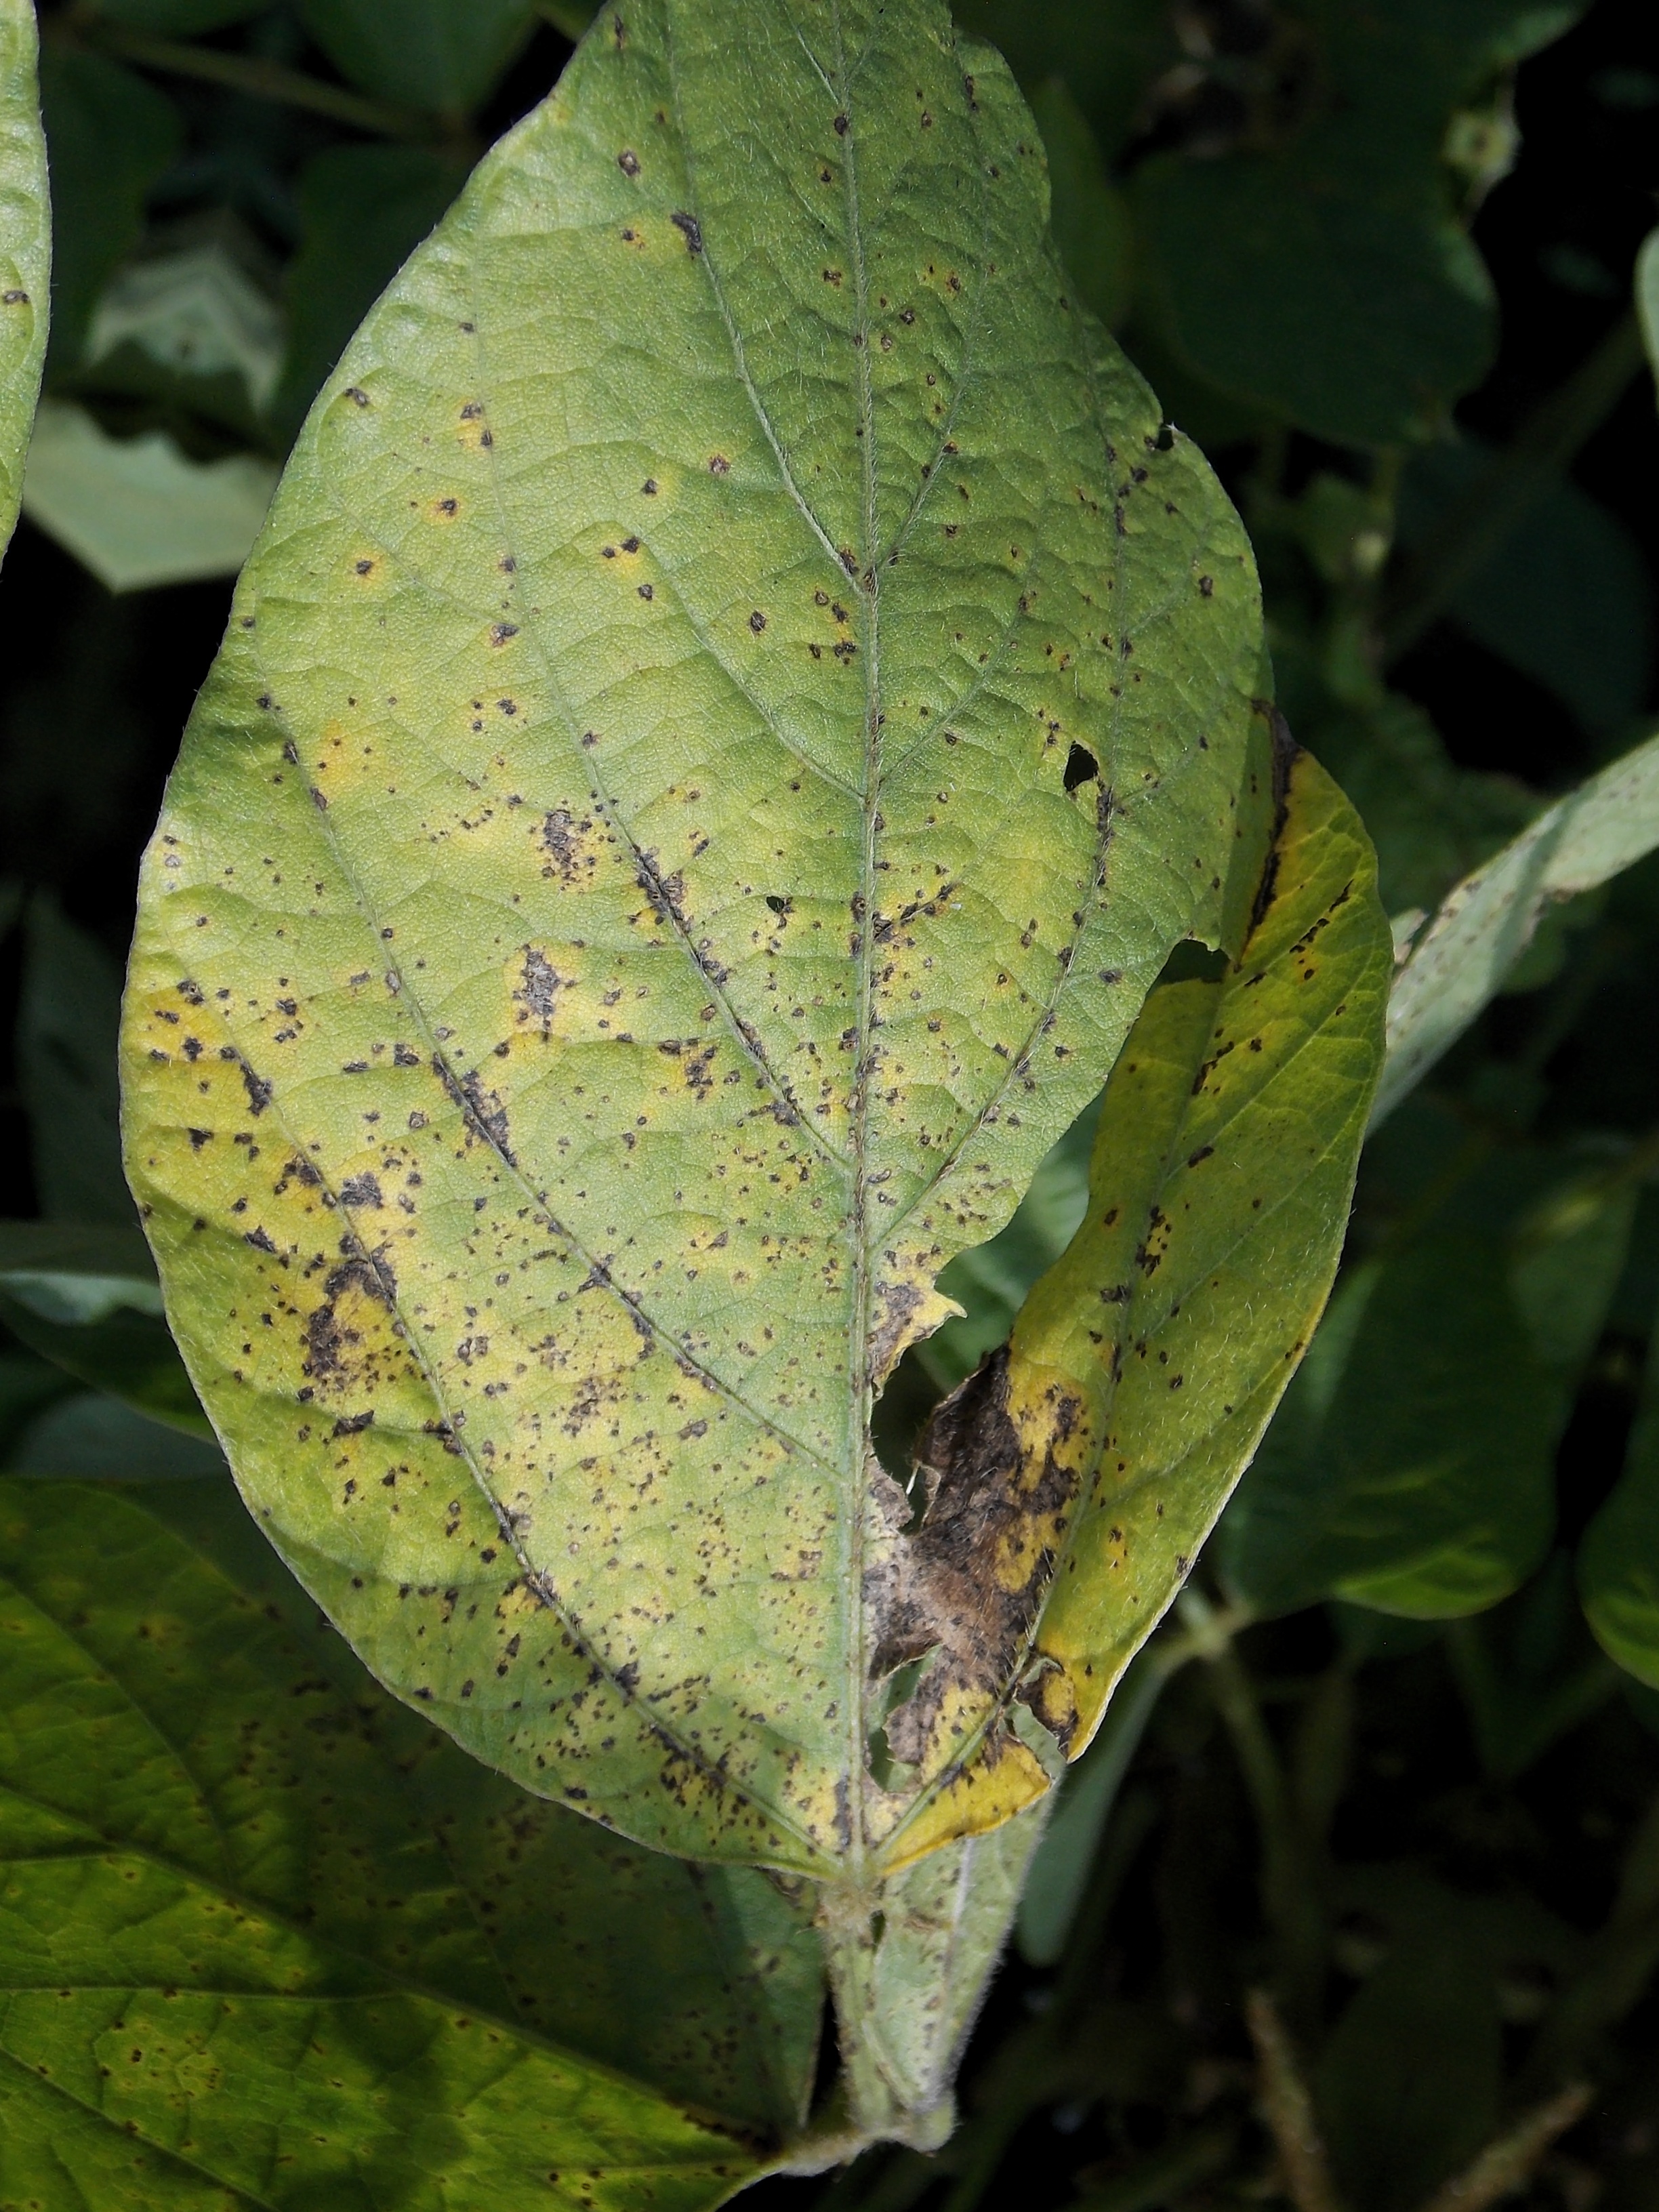
Label: Disease